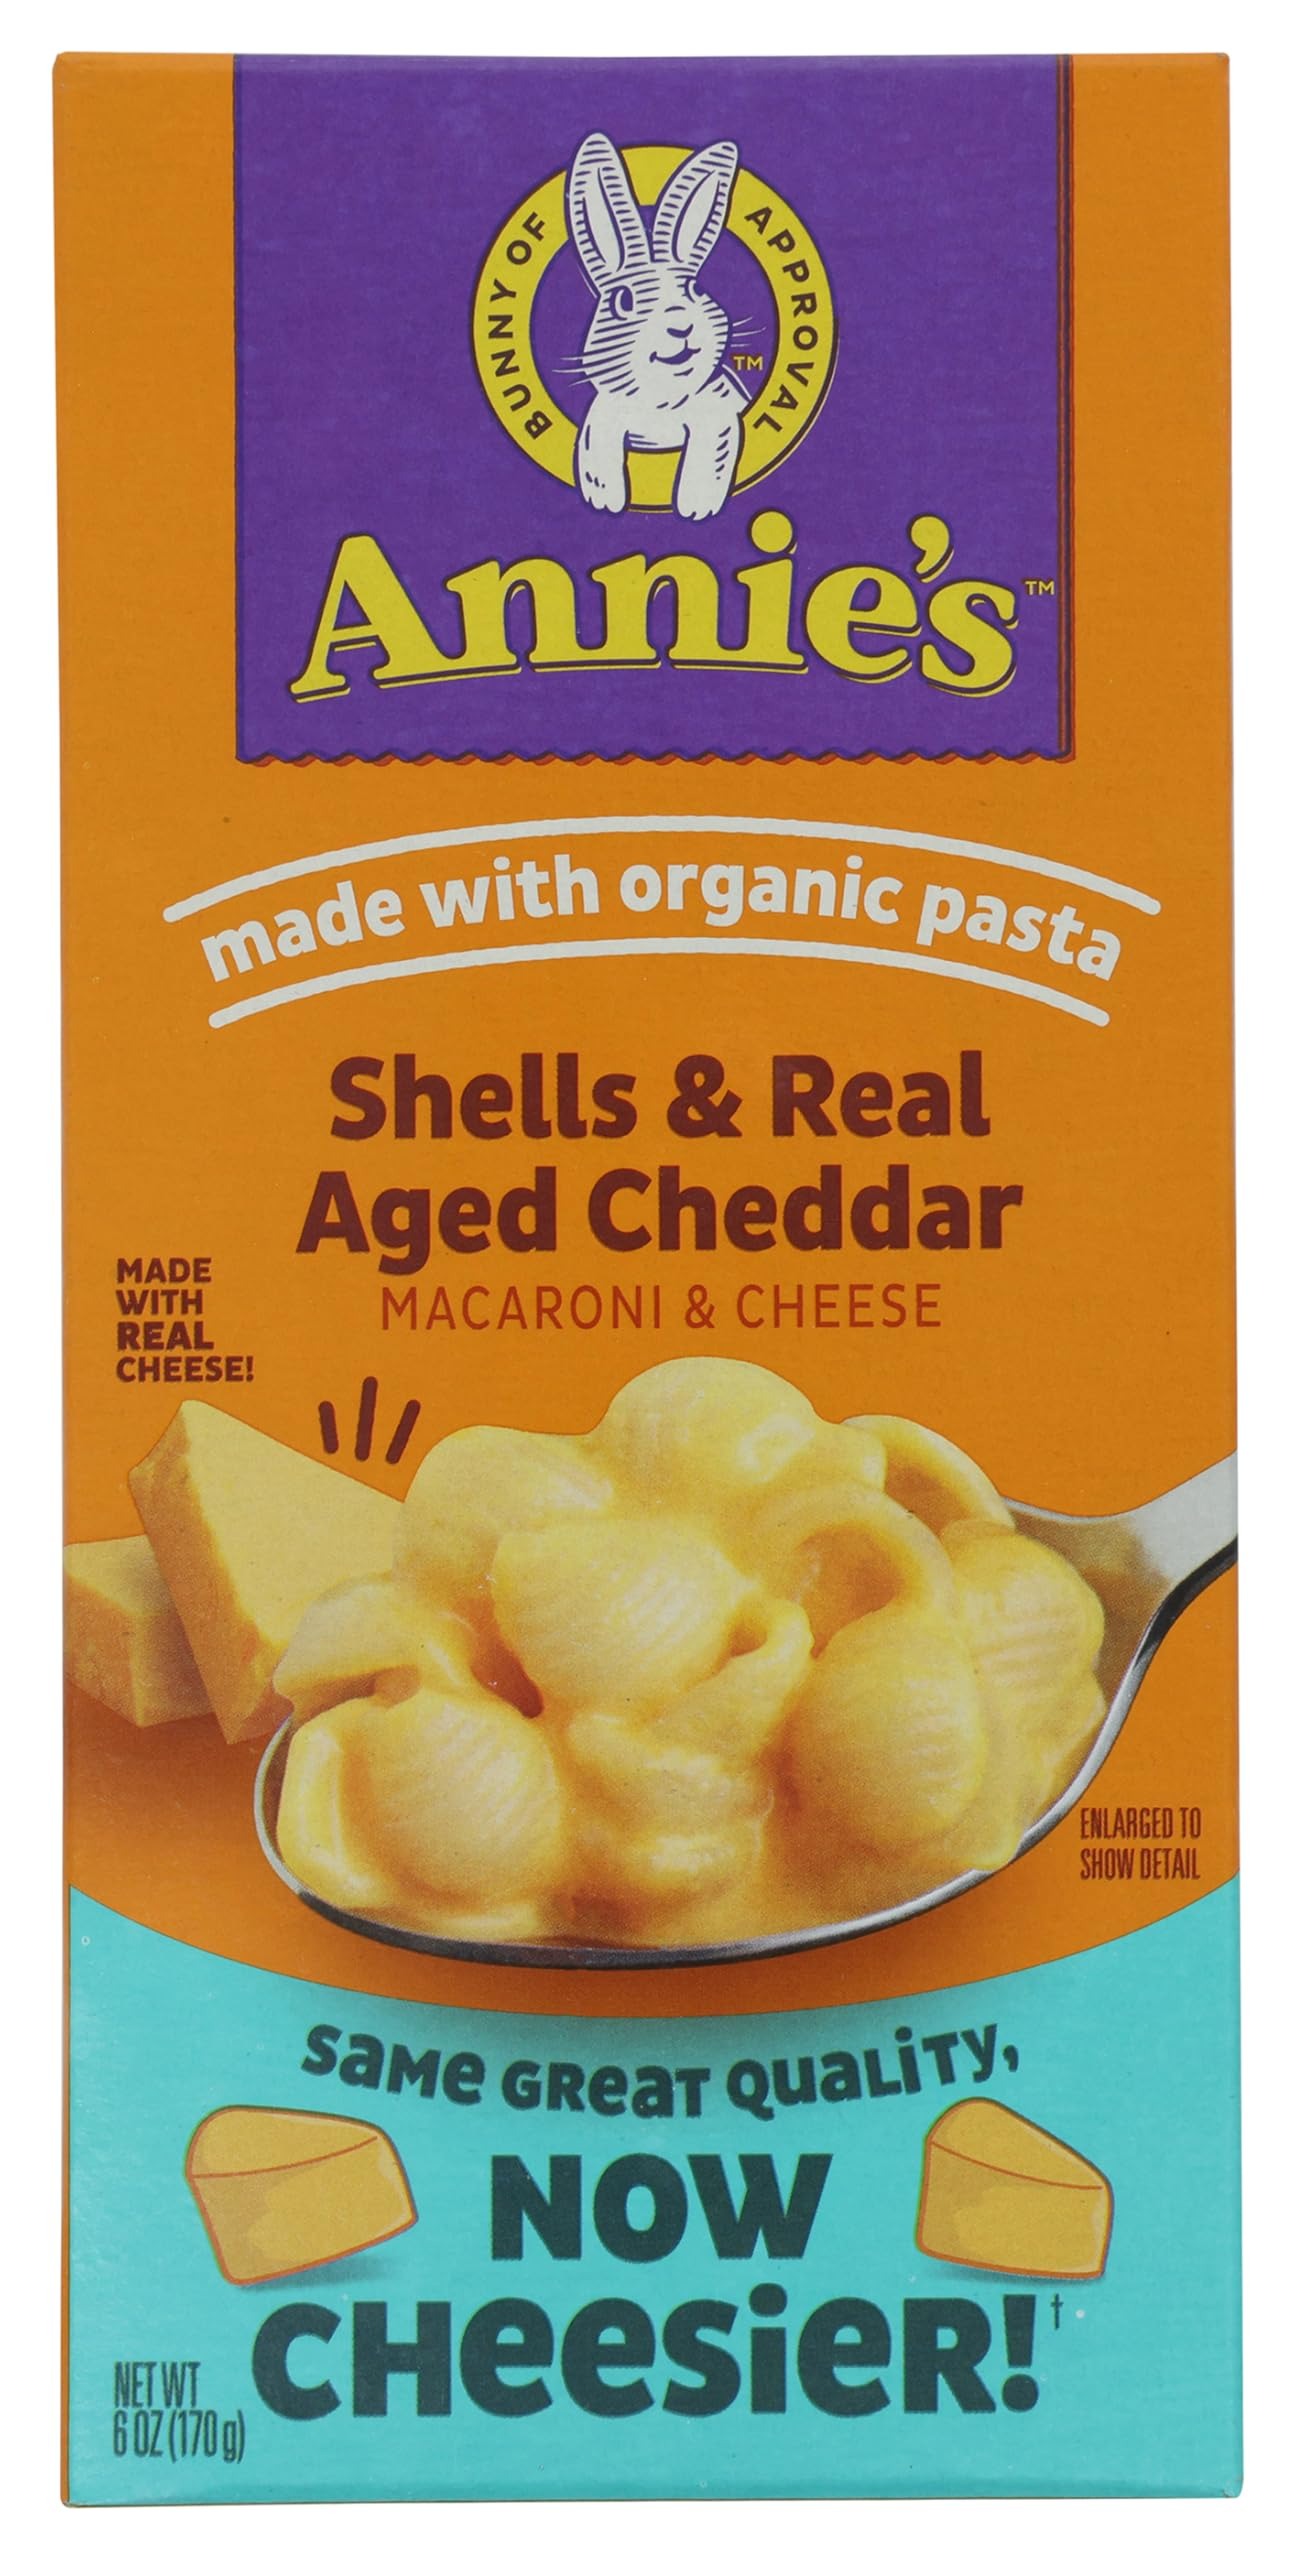
Item Name: Annie's Homegrown Shells and Real Aged Cheddar, 6 Ounce
Bullet Point 1: 6 oz. Box of Shells & Real Aged Cheddar Macaroni & Cheese
Bullet Point 2: Made with Organic Pasta
Bullet Point 3: No Artificial Flavors, Synthetic Colors, or Preservatives
Bullet Point 4: Made with 100% Real Cheese
Bullet Point 5: Shells & Real Aged Cheddar
Value: 18.0
Unit: Ounce

Price: 1.99